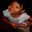
Label: girl